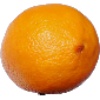
Label: Lemon Meyer 1